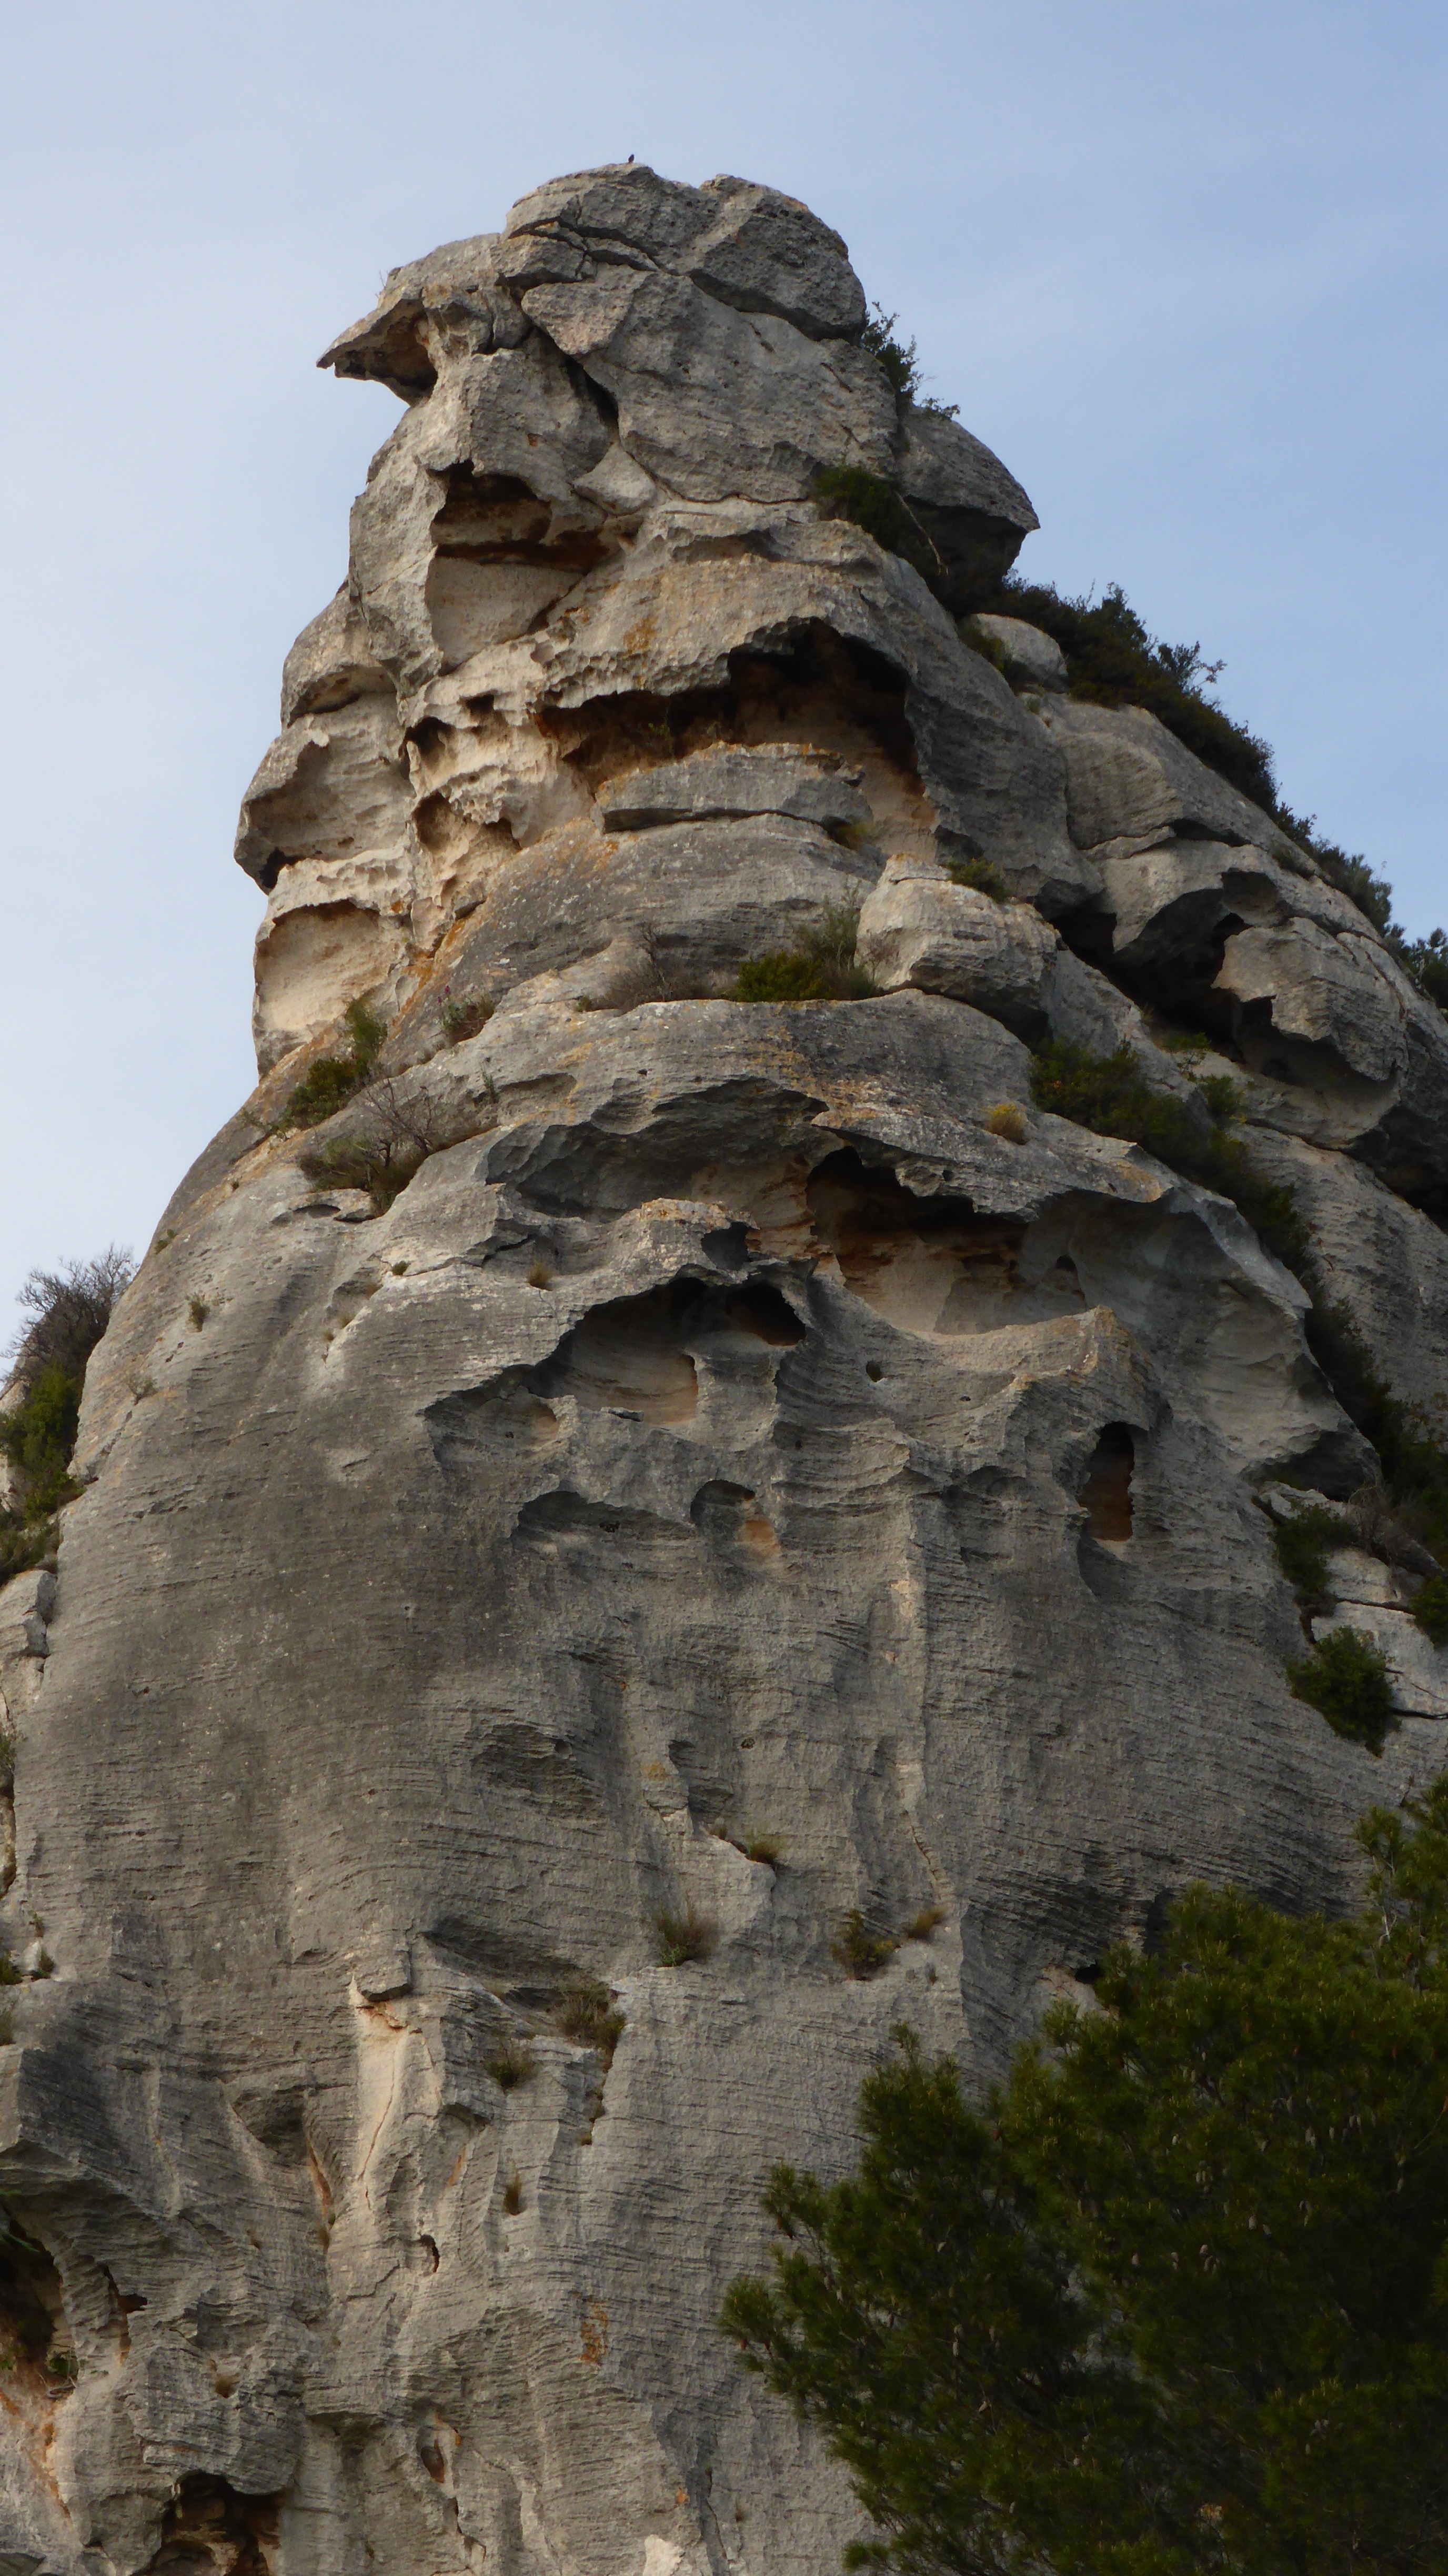
landscape, tree, rock, mountain, light, adventure, formation, cliff, france, arch, color, terrain, material, ridge, geology, outcrop, boulder, provence, monolith, ancient history, les baux